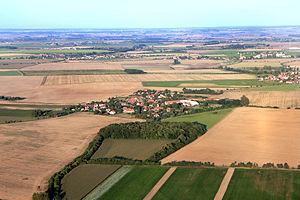
Čilec est une commune du district de Nymburk, dans la région de Bohême-Centrale, en République tchèque. Sa population s'élevait à 233 habitants en 2020.